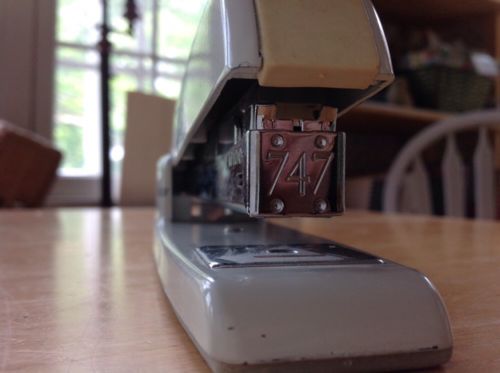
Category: stapler